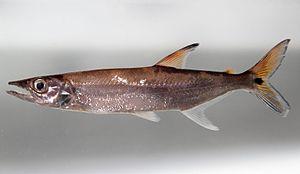
Acestrorhynchus est un genre de poissons de la famille des Acestrorhynchidae.
Les Acestrorhynchidae forment une famille de poissons d'eau douce appartenant à l'ordre des Characiformes. Cette famille ne regroupe qu'un seul genre.